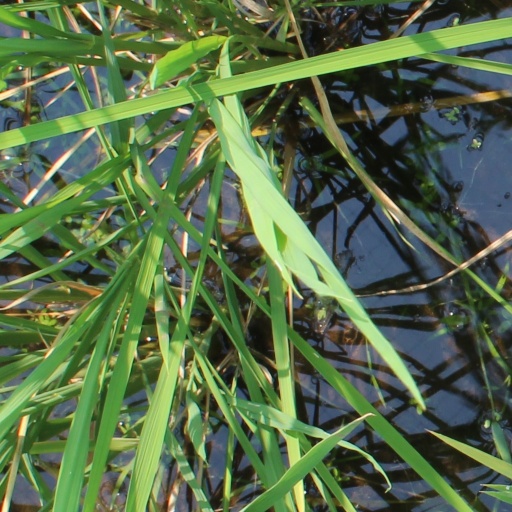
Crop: rice